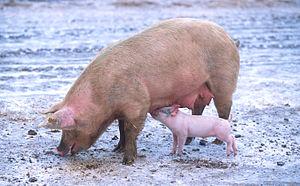
Une grippe porcine est une maladie respiratoire provoquée par un virus grippal infectant les cochons. Courante chez les porcs, avec une estimation de 25 % des animaux atteints à l'échelle mondiale, son taux de morbidité est élevé mais son taux de mortalité est faible. La maladie qui se caractérise par un pic de fièvre, de la toux, la perte d'appétit et une respiration difficile guérit spontanément en 7 à 10 jours. Les formes asymptomatiques ne sont pas rares. Du fait et du faible impact sur la prise de poids finale des animaux et de la non-contagiosité de la viande d'animaux infectés, les éleveurs sont peu enclins à une surveillance de cette maladie, qui n'est d'ailleurs sujette à aucune déclaration obligatoire. Le virus est transmis par contact direct et indirect et par aérosols, par des animaux malades ou porteurs asymptomatiques. On ne retrouve pas de saisonnalité marquée contrairement à ce qui s'observe pour la grippe humaine en zone tempérée. Des vaccinations systématiques sont effectuées sur les populations de porcs dans de nombreux pays.
Voici une liste de diverses espèces animales classées par le nombre de neurones constituant l'ensemble de leur système nerveux. Ces chiffres sont des estimations calculées en multipliant la densité des neurones chez un animal particulier par le volume moyen du cerveau de l'animal. Le ver nématode Caenorhabditis elegans est la seule espèce citée pour laquelle le nombre de neurones a pu être compté.